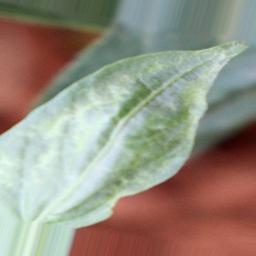
Label: healthy